Caracalla

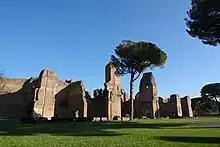
The Baths of Caracalla

In spring 214, Caracalla departed for the eastern provinces, travelling through the Danubian provinces and the Anatolian provinces of Asia and Bithynia. He spent the winter of 214/215 in Nicomedia. By 4 April 215 he had left Nicomedia, and in the summer he was in Antioch on the Orontes. By December 215 he was in Alexandria in the Nile Delta, where he stayed until March or April 216.